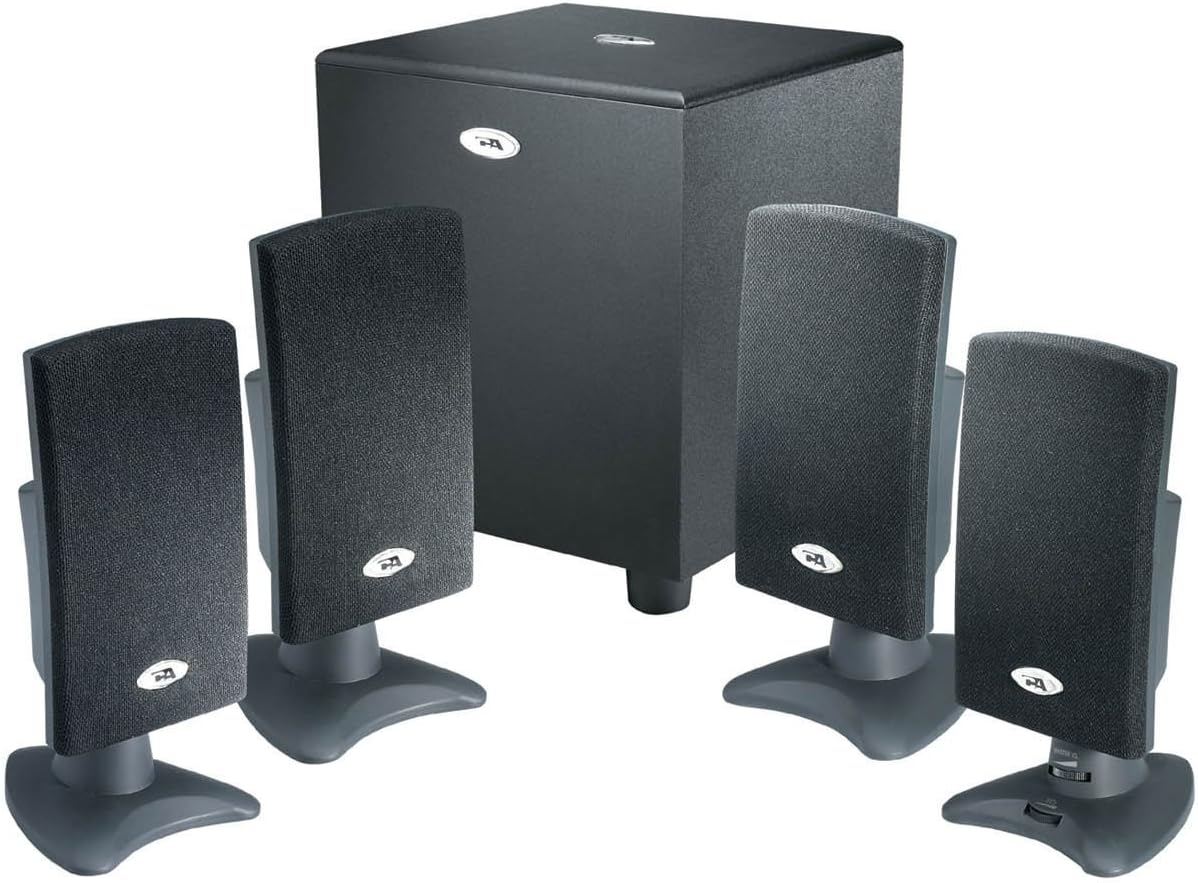
Cyber Acoustics CA-4100 4.1 Flat Panel Computer Speakers- Black
Category: All Electronics
Amazon.com The CA-4100 offers true 4.1 surround sound with flat-panel-design satellites that take up minimal space. Compatible with four-channel and two-channel input, these speakers work with the latest sound cards to produce enhanced audio quality for the latest music and digital audio applications. Convenient desktop controls on the satellite let you adjust master volume and rear channel surround volume to create the most comfortable audio experience. Magnetically shielded satellites and custom mounting brackets for the rear channel satellites give you control over how and where you place your speakers. From the Manufacturer When 5.1 surround sound requires too much desktop space due to the center channel, then the CA-4100 is your solution. Four satellites create solid high frequency performance and the subwoofer delivers amazing performance for the price. If you are on a budget and ordinary 5.1 systems are too expensive, then this is a serious solution to be considered. Features IDAT (independent dual amplifier technology) circuitry IDAT (independent dual amplifier technology) circuitry Convenient desktop controls (on/off switch, master volume, surround volume) Convenient desktop controls (on/off switch, master volume, surround volume) Bass reflex, ported wooded subwoofer cabinet Bass reflex, ported wooded subwoofer cabinet Custom mounting brackets for rear channel satellites Custom mounting brackets for rear channel satellites Power on/off indicator on subwoofer Power on/off indicator on subwoofer Video game adapter cable included Video game adapter cable included
Features: Flat-panel satellite speakers save desk space | Convenient desktop access to master volume and rear channel volume on satellite | 30 watts total power output | Magnetically-shielded satellite speakers to prevent video distortion | Custom mounting brackets for rear channel satellites